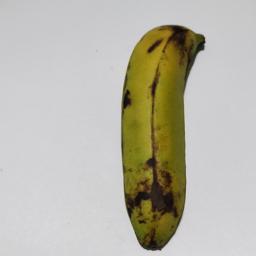
Banana variety: Sagor Kola